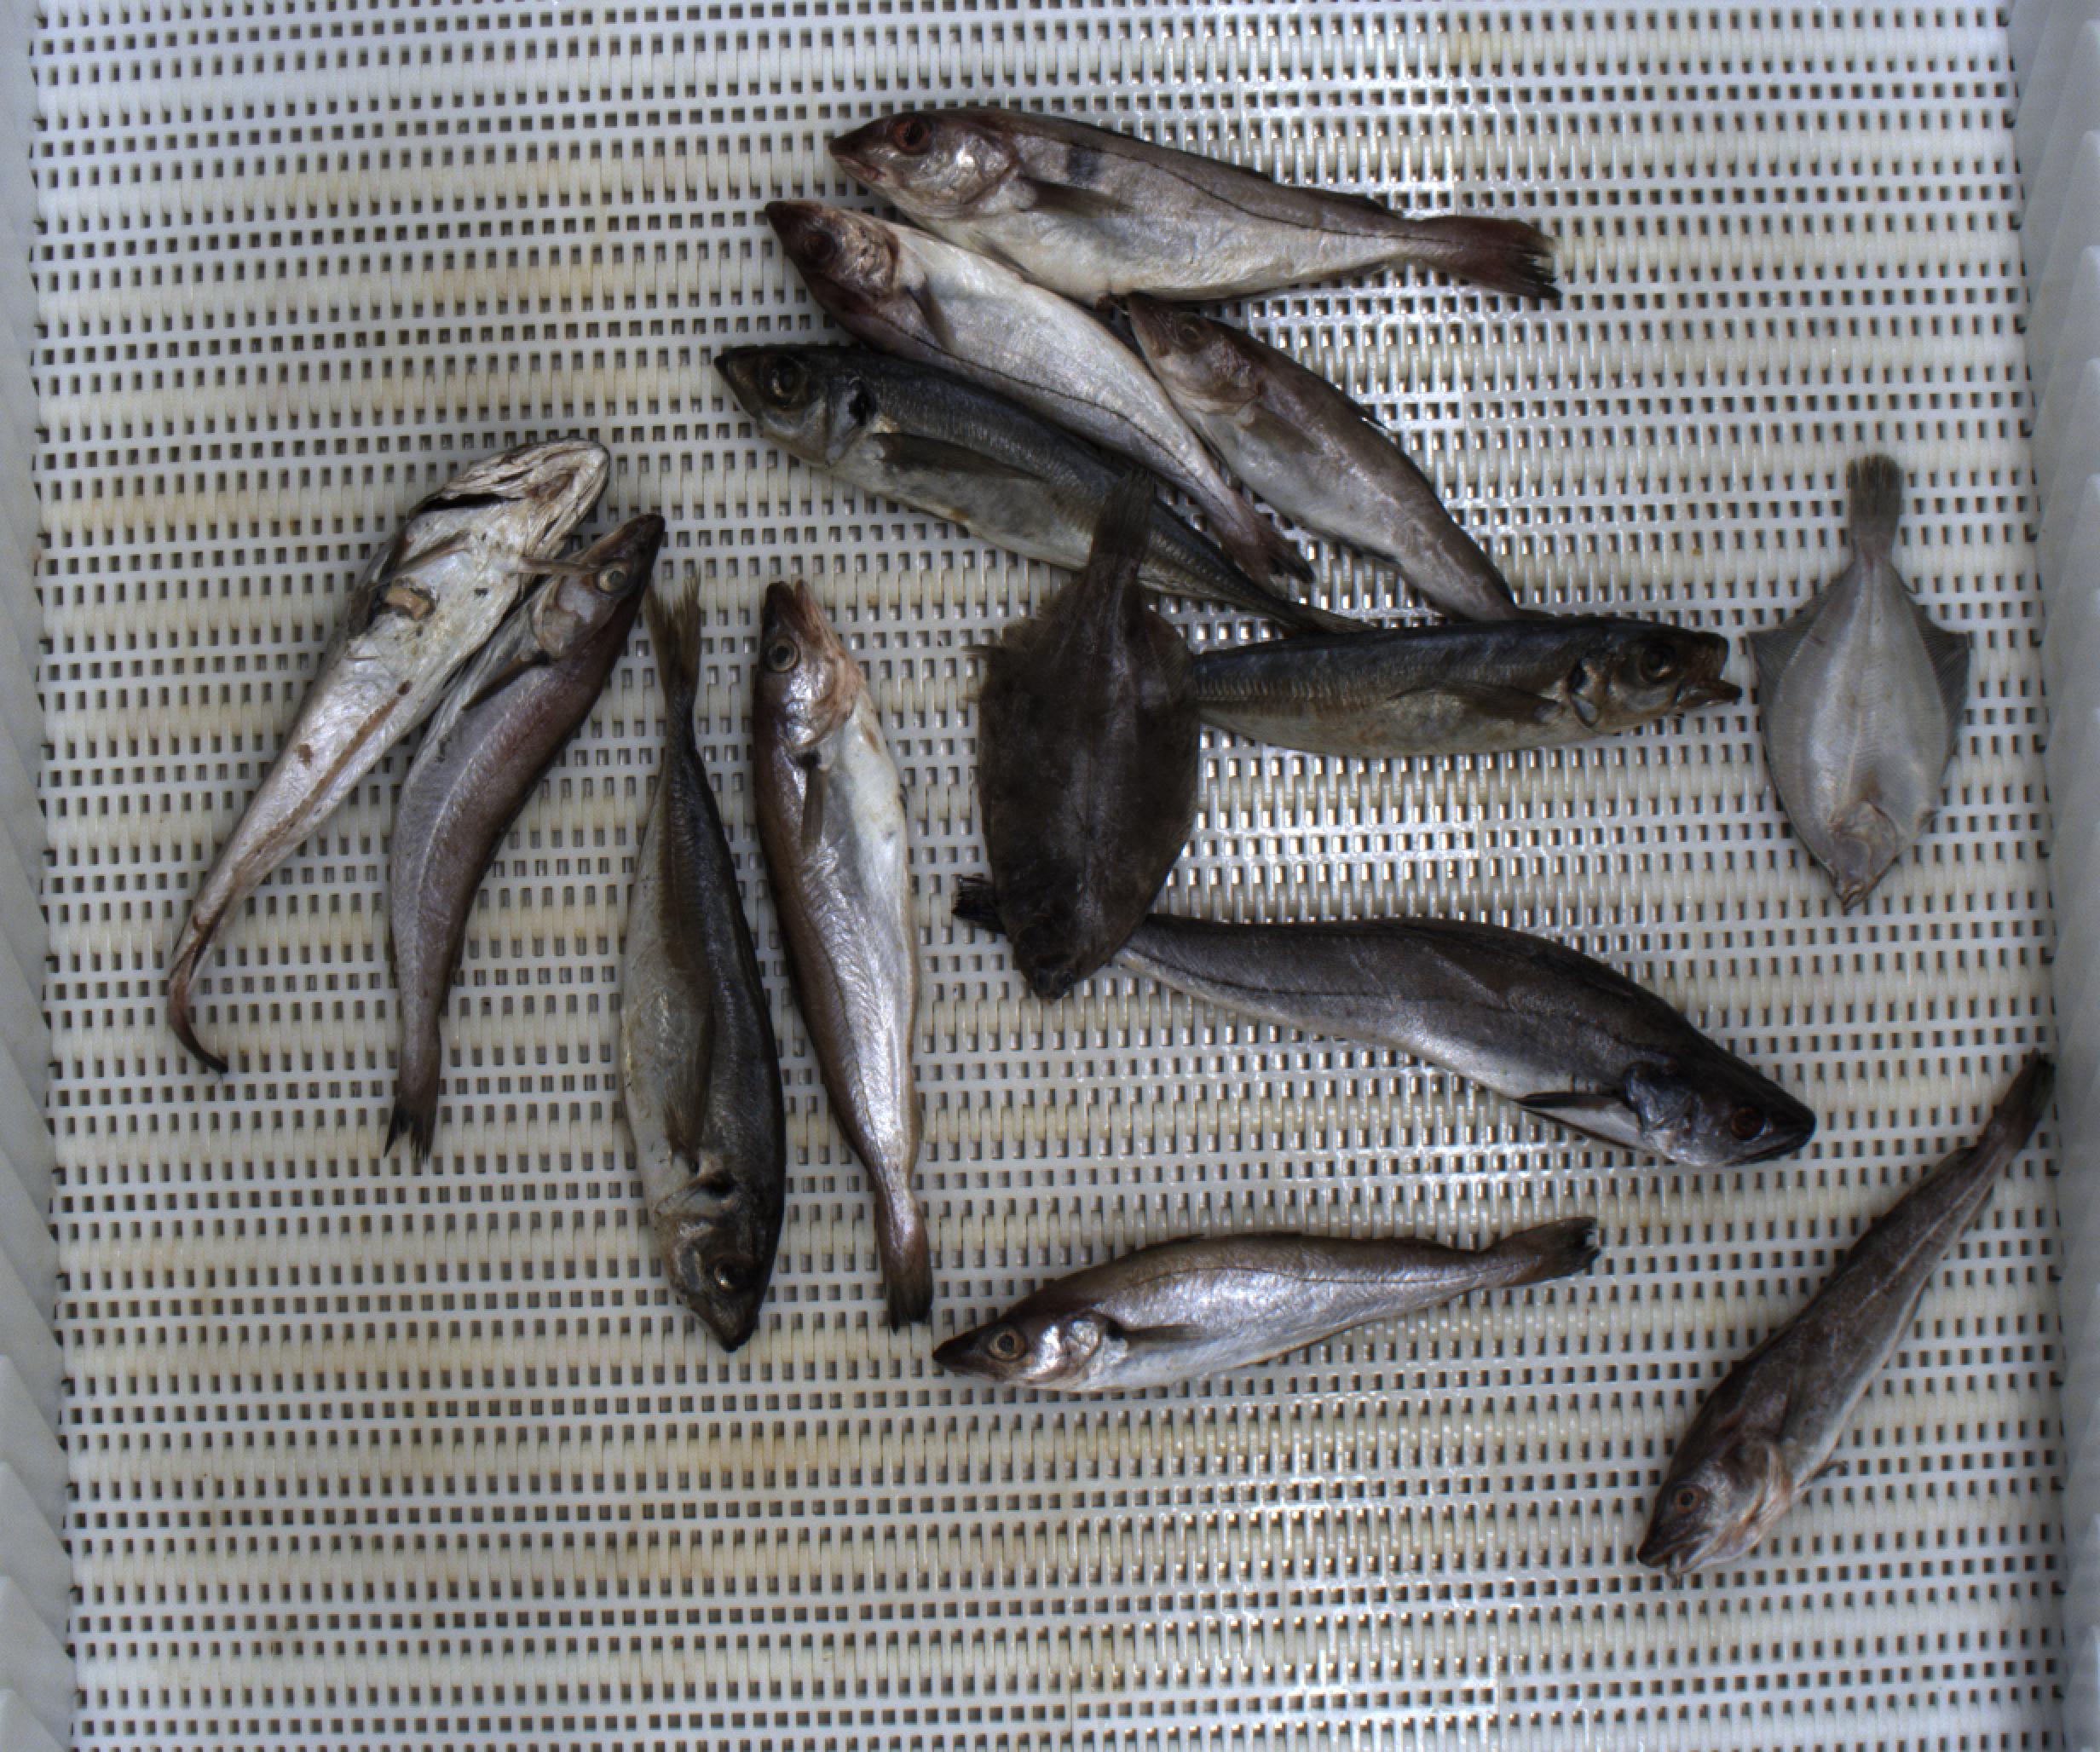
Total fish: 14
Cod: 2
Haddock: 2
Whiting: 3
Hake: 2
Horse mackerel: 3
Saithe: 0
Other: 2